Ariadne (poem)

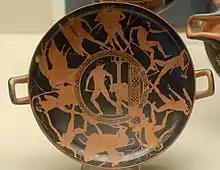
The Deeds of Theseus, Attic red-figured kylix, c.440–430 BC (from Vulci); British Museum

"Ariadne" was published by the Cambridge University Press and by the Macmillan Company, New York, in November 1932, in a limited edition of 500 copies. The Theseus and Minotaur device on the upper board (Theseus dragging the dead Minotaur into the light), and the Deeds of Theseus illustration on the title-page and dust-cover, were taken from the well-known Attic red-figured kylix, c.440–430 BC (from Vulci), in the British Museum. The University Press continued to use the Theseus and Minotaur device on the front of Lucas's books in the 1930s (and their postwar reprints). The poem was dedicated to Lucas's fiancée, the 21-year-old Girton Classics graduate Prudence Wilkinson (1911–1944), whom Lucas married in December 1932. It includes a serious-playful dedicatory love-poem to her, divided into Prologue and Epilogue. "The wild Greek hills," Lucas notes in the former,